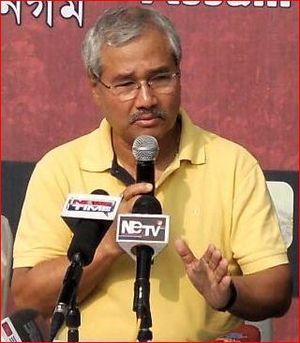
Le National Film Award du meilleur réalisateur est l'une des catégories des National Film Awards présentées annuellement par la Direction des festivals de films, l'organisation créée par le Ministère de l'information et de la radiodiffusion en Inde. C'est l'un des nombreux prix de la catégorie des longs métrages et décerné avec le Golden Lotus.